Decian persecution

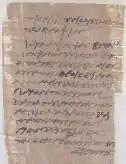
Libellus from the Decian persecution 250 AD certifying that the holder has sacrificed to the Roman gods

The edict ordered that everyone in the Empire, with the exception of Jews, must sacrifice and burn incense to the gods and to the well-being of the Emperor in the presence of a Roman magistrate, and get a written certificate, called a libellus, that this had been done, signed by the magistrate and witnesses. Numerous examples of these libelli survive from Egypt, for instance:To the commission chosen to superintend the sacrifices. From Aurelia Ammonous, daughter of Mystus, of the Moeris quarter, priestess of the god Petesouchos, the great, the mighty, the immortal, and priestess of the gods in the Moeris quarter. I have sacrificed to the gods all my life, and now again, in accordance with the decree and in your presence, I have made sacrifice, and poured a libation, and partaken of the sacred victims. I request you to certify this below.